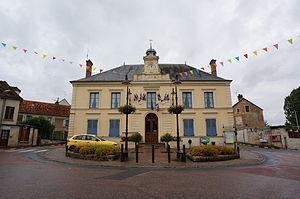
à Essômes-sur-Marne.